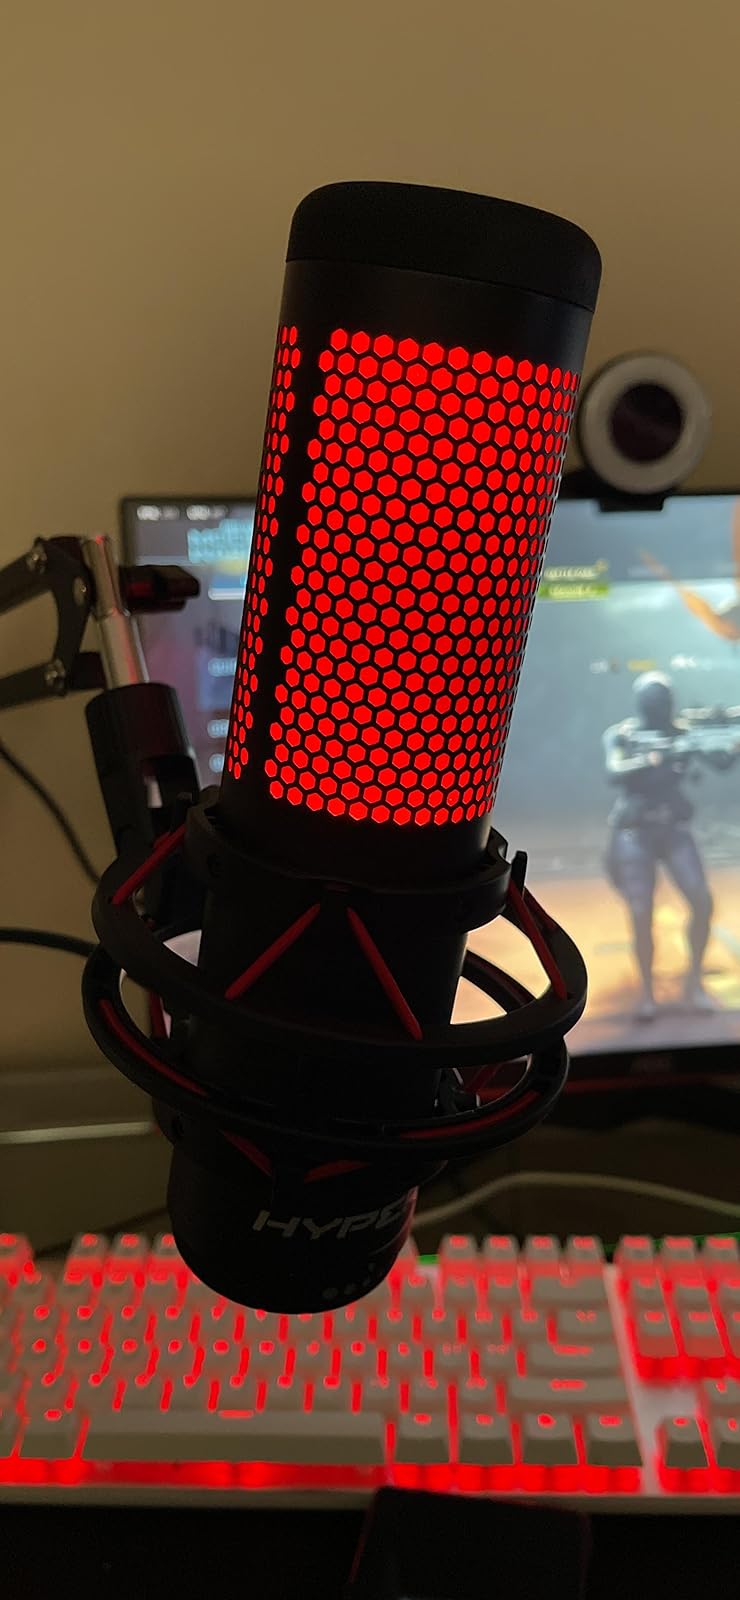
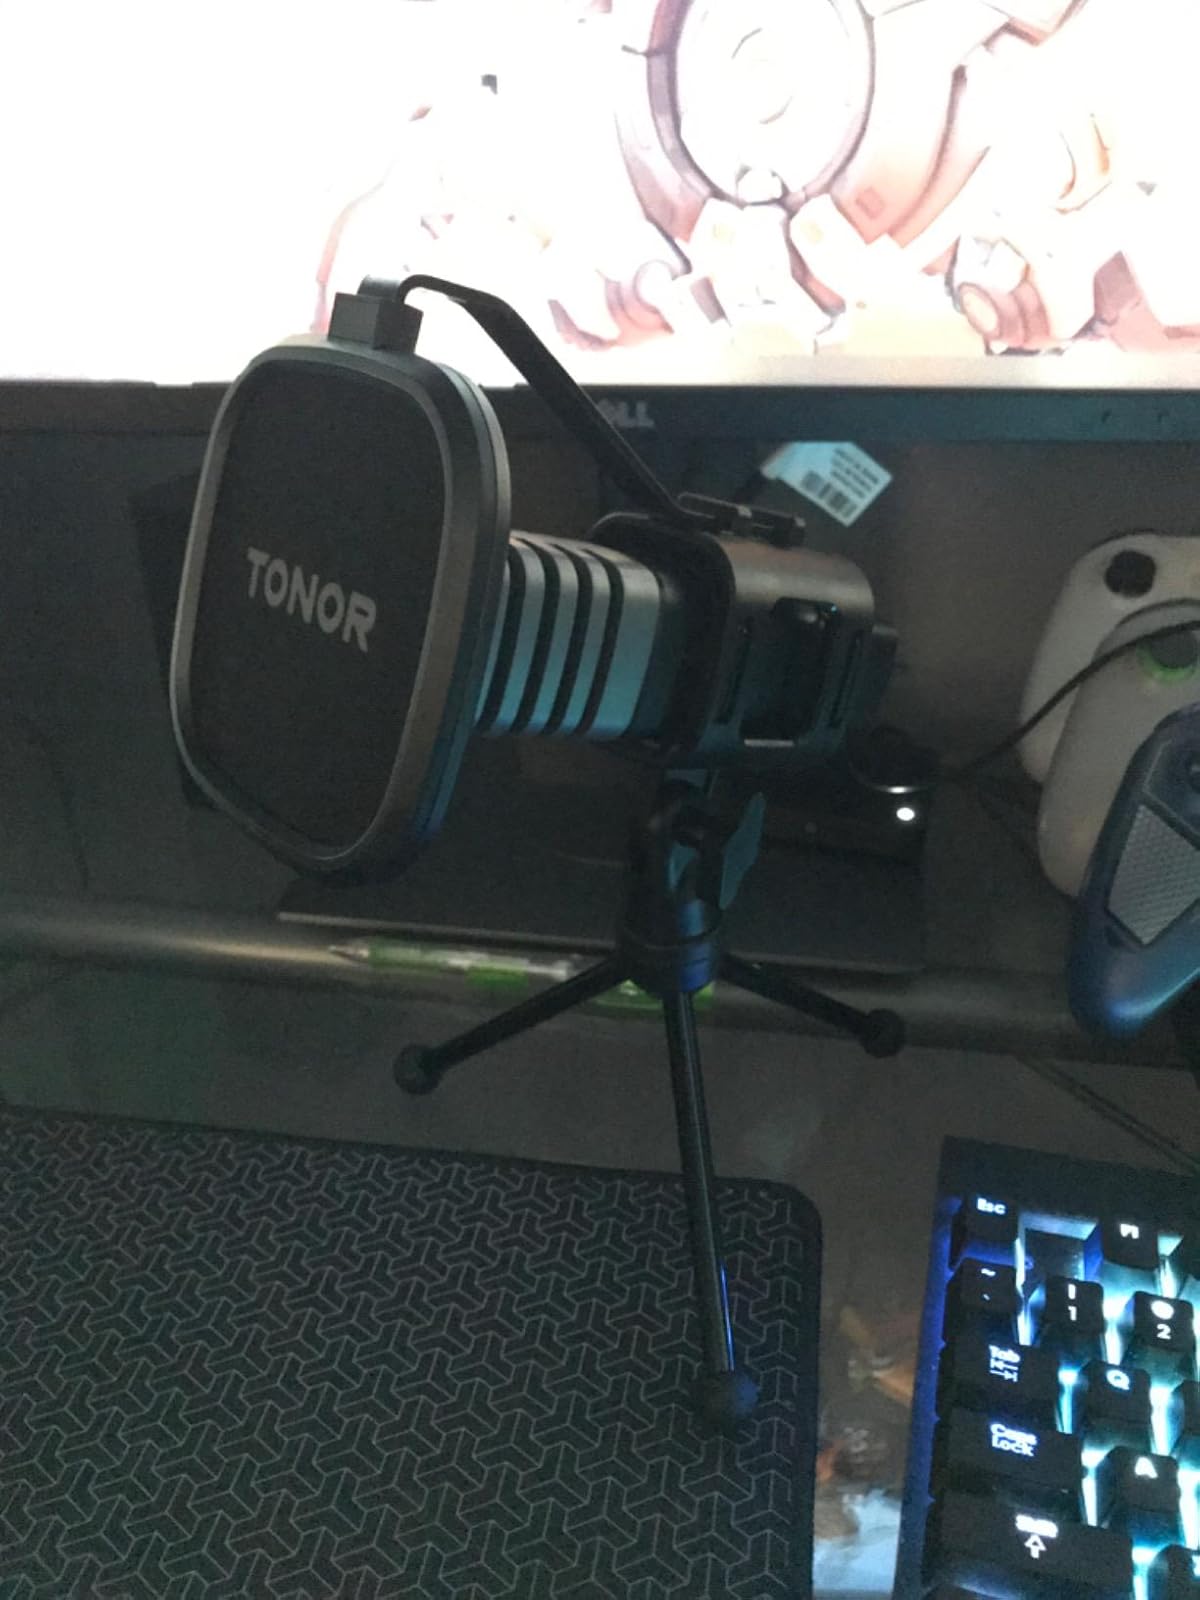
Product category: microphone
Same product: no